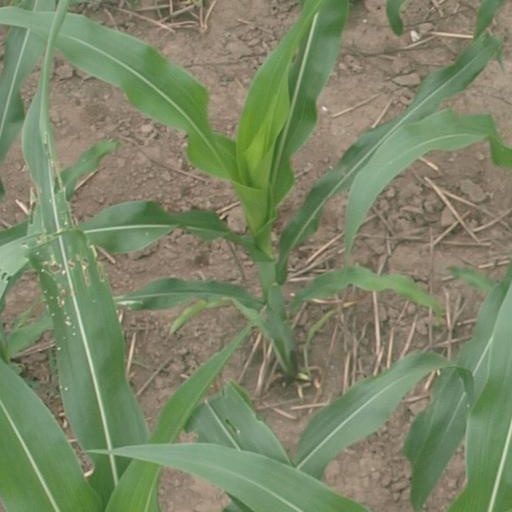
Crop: maize; corn